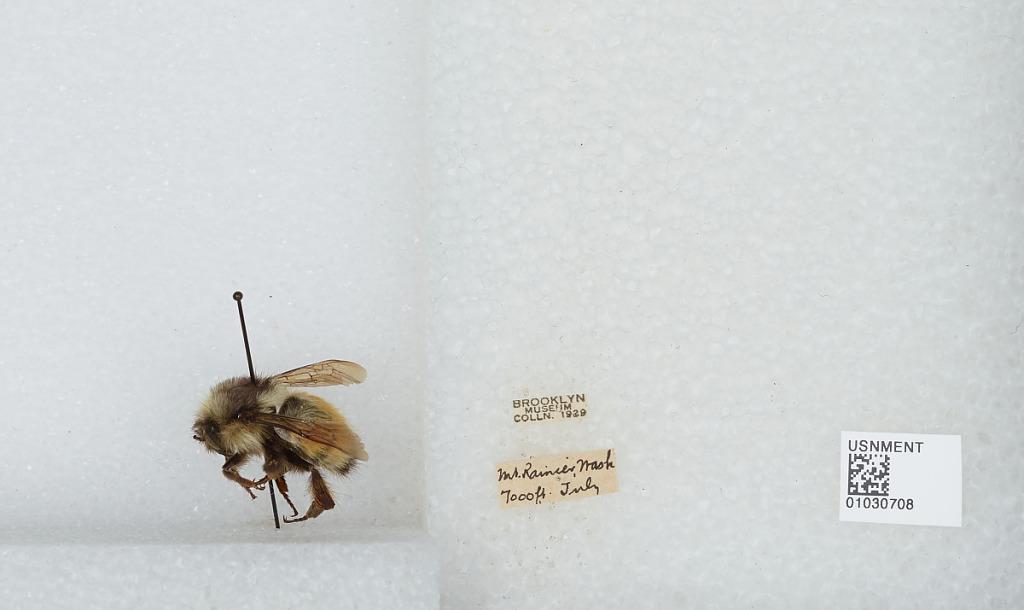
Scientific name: Bombus (Pyrobombus) melanopygus Nylander
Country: United States
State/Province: Washington
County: Pierce
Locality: Mount Rainier
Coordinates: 46.8528, -121.76